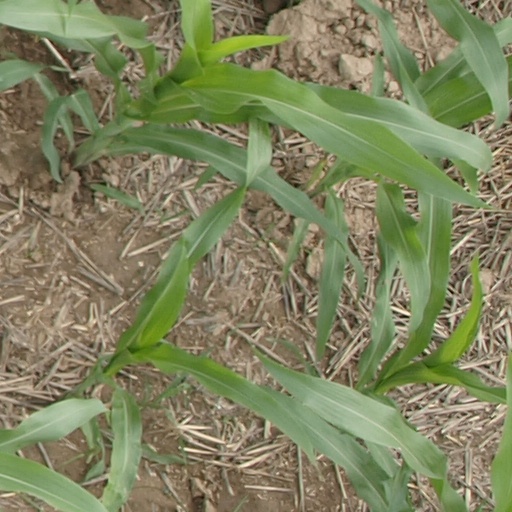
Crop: maize; corn